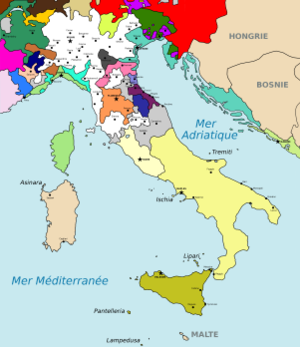
Le duché de Milan est un ancien État italien créé en 1395 par Jean Galéas Visconti et qui a duré jusqu'en 1796.
Le Patriarcat d’Aquilée est une entité politico-religieuse qui a existé de 568 à 1751 qui, avant tout sous le profil ecclésiastique, administrait un territoire très vaste avec au centre l’actuel Frioul. En plus de leur autorité religieuse, les Patriarches d’Aquilée obtinrent l’investiture féodale sur le Frioul et, à plusieurs périodes historiques, les confins politiques du patriarcat s’étendirent jusqu’à l’Istrie, à Cadore, en Carinthie, en Carniole et en Styrie.
Guido Torelli, né vers 1380 à Mantoue et mort à Milan le 8 juillet 1449, est un condottiere. Grâce à ses campagnes militaires et sa diplomatie, il devient le premier comte de Guastalla et de Montechiarugolo.
Florence a été fondée pendant l'époque romaine, en 59 av. J.-C., près du fleuve Arno. Elle n'a été qu'une simple bourgade jusqu'au XIIᵉ siècle, début de son essor économique et artistique qui dura jusqu'au XVIᵉ siècle. Florence est également le berceau de la langue italienne moderne, fondée sur l'œuvre de Dante.
Jean Galéas Visconti, en italien Gian Galeazzo Visconti, est un noble né à Milan le 16 octobre 1351 et mort le 3 septembre 1402 à Melegnano, seigneur de Milan en 1385, puis duc de Milan en 1395.
Ottobon Terzi, né à Parme et mort à Rubiera le 27 mai 1409, est un condottiere italien du XIVᵉ siècle.
La sérénissime république de Venise, ou plus simplement république de Venise, parfois surnommée « la Sérénissime », est une ancienne thalassocratie d’Italie, progressivement constituée au Moyen Âge autour de la cité de Venise, et qui s’est développée par l’annexion de territoires divers en Italie du Nord, le long des côtes de la mer Adriatique et en Méditerranée orientale : les « Domini di Terraferma », l’Istrie, la Dalmatie, les bouches de Cattaro, l’Albanie vénitienne, les îles Ioniennes, la Crète, l’Eubée, Chypre et d'autres îles grecques, jusqu’à devenir une des principales puissances économiques européennes. En prise, au Levant, avec les débouchés les plus occidentaux de la route de la soie, Venise occupe alors une place prépondérante dans les échanges économiques entre l’Occident et l'Orient méditerranéen, byzantin ou musulman.
La république de Gênes est l'une des grandes républiques maritimes italiennes durant près de huit siècles, du milieu du XIᵉ siècle à 1797, après l'abdication du dernier doge de Gênes, Giacomo Maria Brignole. Elle connut deux apogées, de 1284 à 1381, puis au XVIᵉ siècle, parfois appelé « le siècle des Génois ».
La république de Florence, aussi connue sous le nom de République florentine, est un ancien État italien, prenant place autour de la ville de Florence en Toscane. Fondée après la révolte du peuple contre la marche de Toscane après la mort de Mathilde de Toscane, en 1115, la Commune est dirigée par la seigneurie de Florence, mais est régulièrement confrontée aux guerres d'influences entre les différentes factions, clans et familles florentines cherchant à prendre le pouvoir sur la cité.
La période médiévale en Savoie s'étend de la concession de la Sapaudie ou Sapaudia au peuple germain des Burgondes, au Vᵉ siècle, en passant la Saboia des Carolingiens jusqu'à l'apparition d'un comté de Savoie au XIᵉ siècle, qui devient duché en 1416, considéré comme l'apogée du territoire savoyard. Cette période est marquée par l'intégration, en 1032, des territoires de la Sapaudia dans le Saint-Empire romain germanique, et à l'affirmation féodale sur ces terres, avec la naissance de grandes maisons seigneuriales.
Le comté de Nice est un ancien État de Savoie. Créé en 1388 par la dédition de Nice à la Savoie, dans le cadre de la guerre de succession de Provence, sa cession à la maison de Savoie est ratifiée en 1419, comme fief impérial du Saint-Empire. Jusqu'en 1526, cette acquisition territoriale est désignée sous le nom de « Terres neuves de Provence » qui comprennent les vigueries de Nice, du val de Lantosque, du comté de Vintimille, de la viguerie de Puget-Théniers, outre la baillie de Barcelonnette et la baronnie de Beuil. Au XVIᵉ siècle, s’y ajoutent la seigneurie de Dolceacqua et le comté de Tende. En 1793, le comté occupé devient partie intégrante de la République française comme 85ᵉ département, dénommé Alpes-Maritimes. Redevenu sarde en 1814, le comté devient la division de Nice en 1818, dans le cadre de la réorganisation du royaume de Sardaigne, puis en 1860, la majeure partie de son territoire est annexée à la France, après plébiscite.